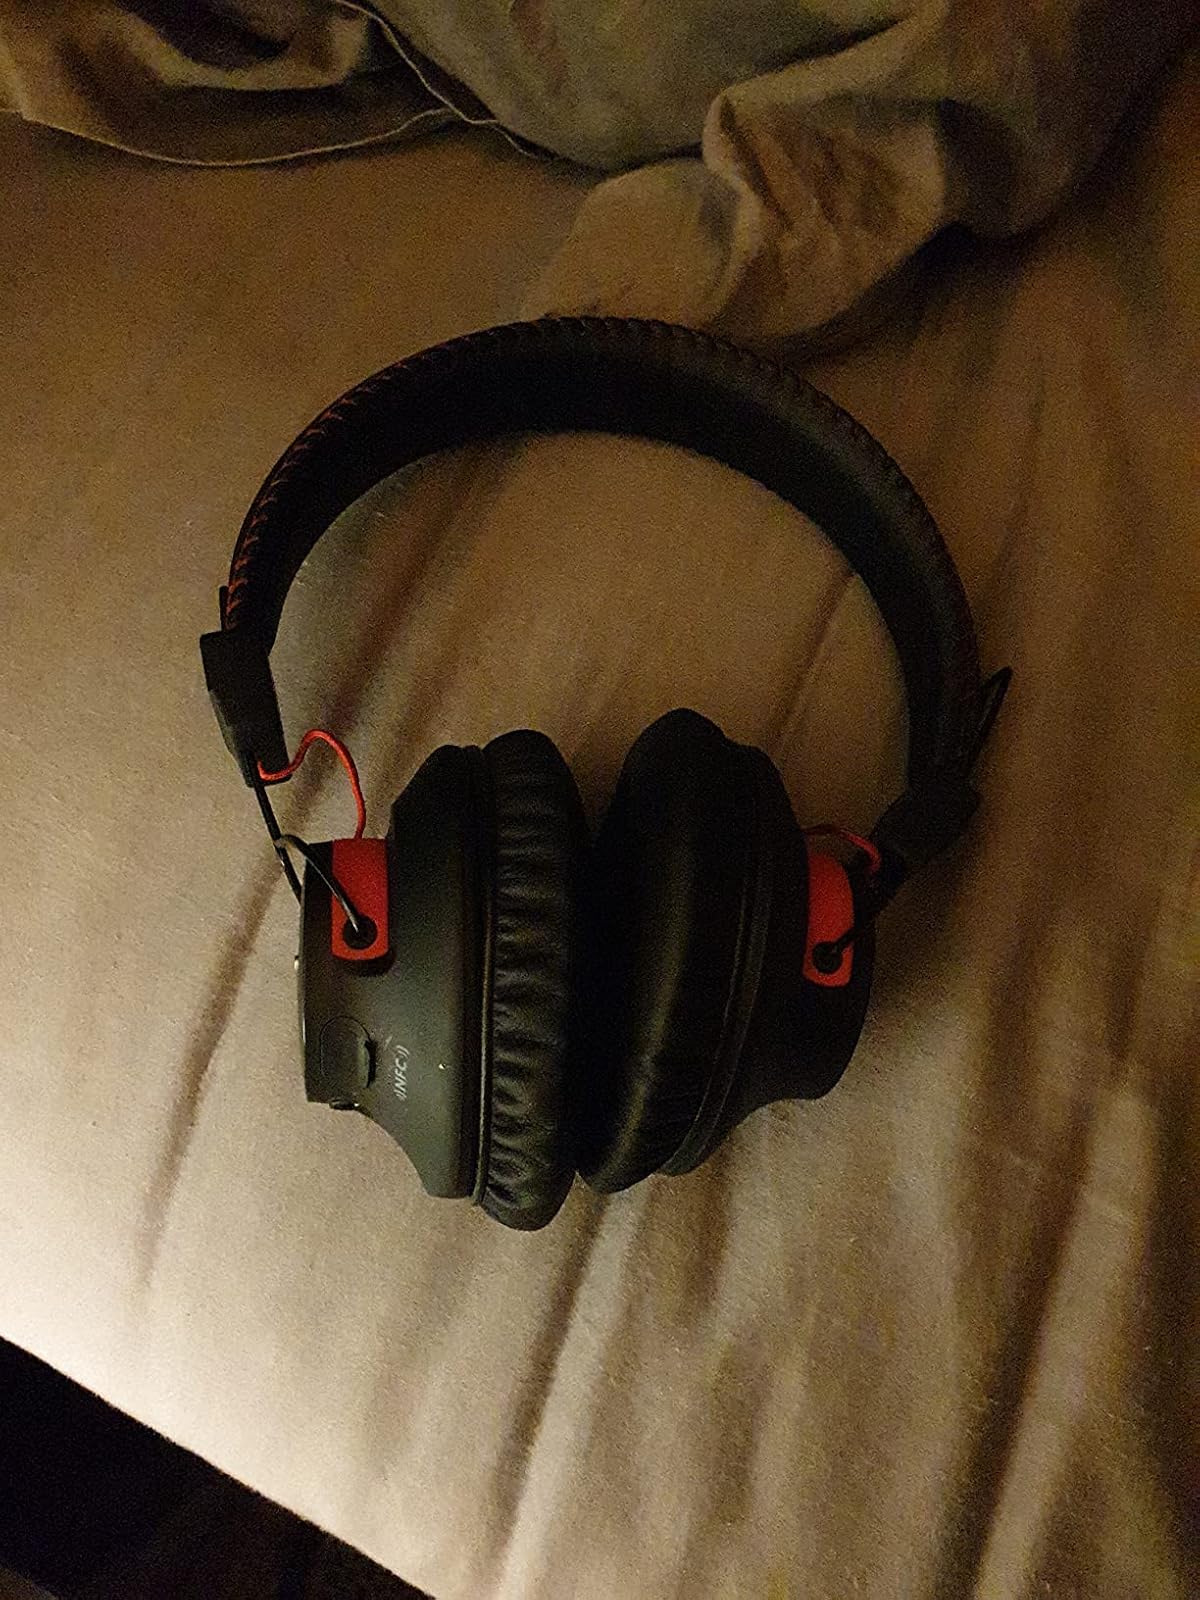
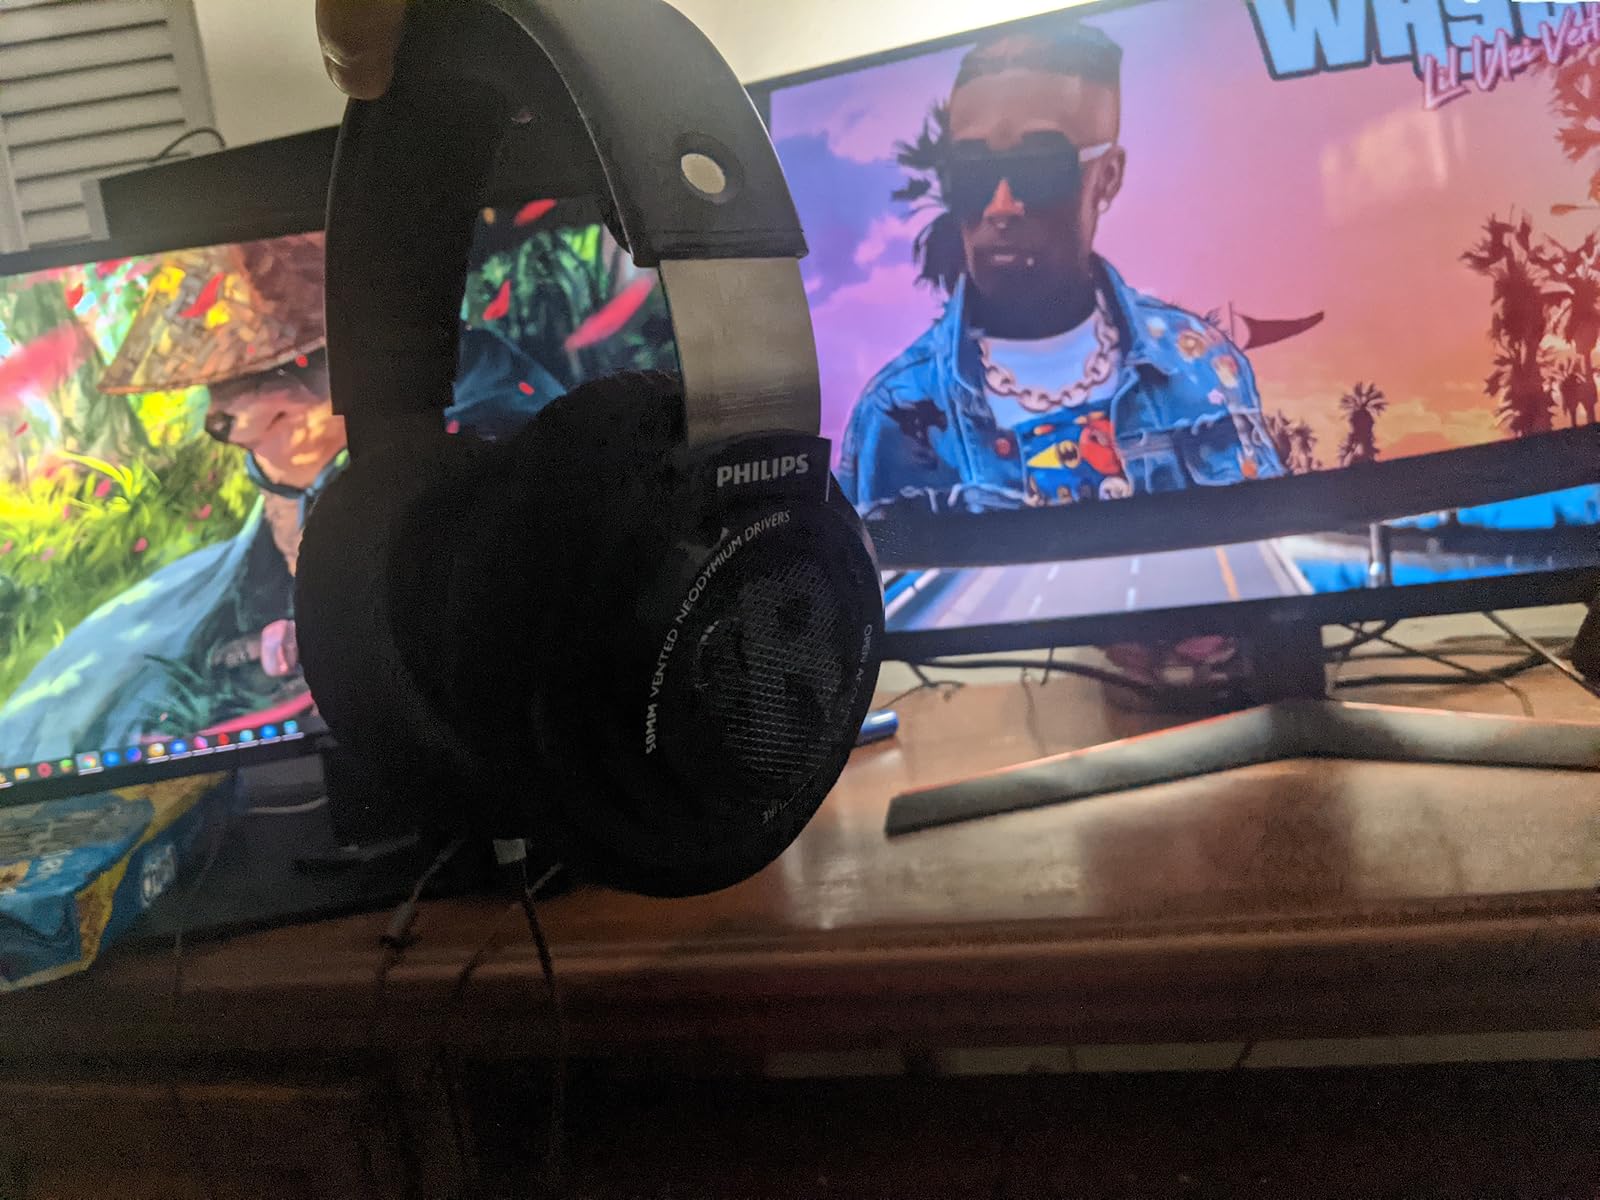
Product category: headphones
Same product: no